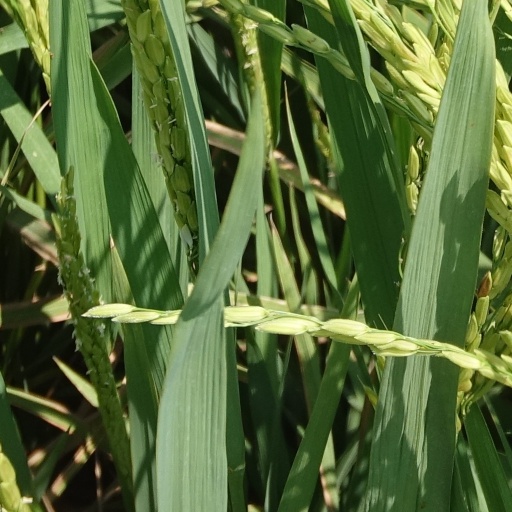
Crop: rice